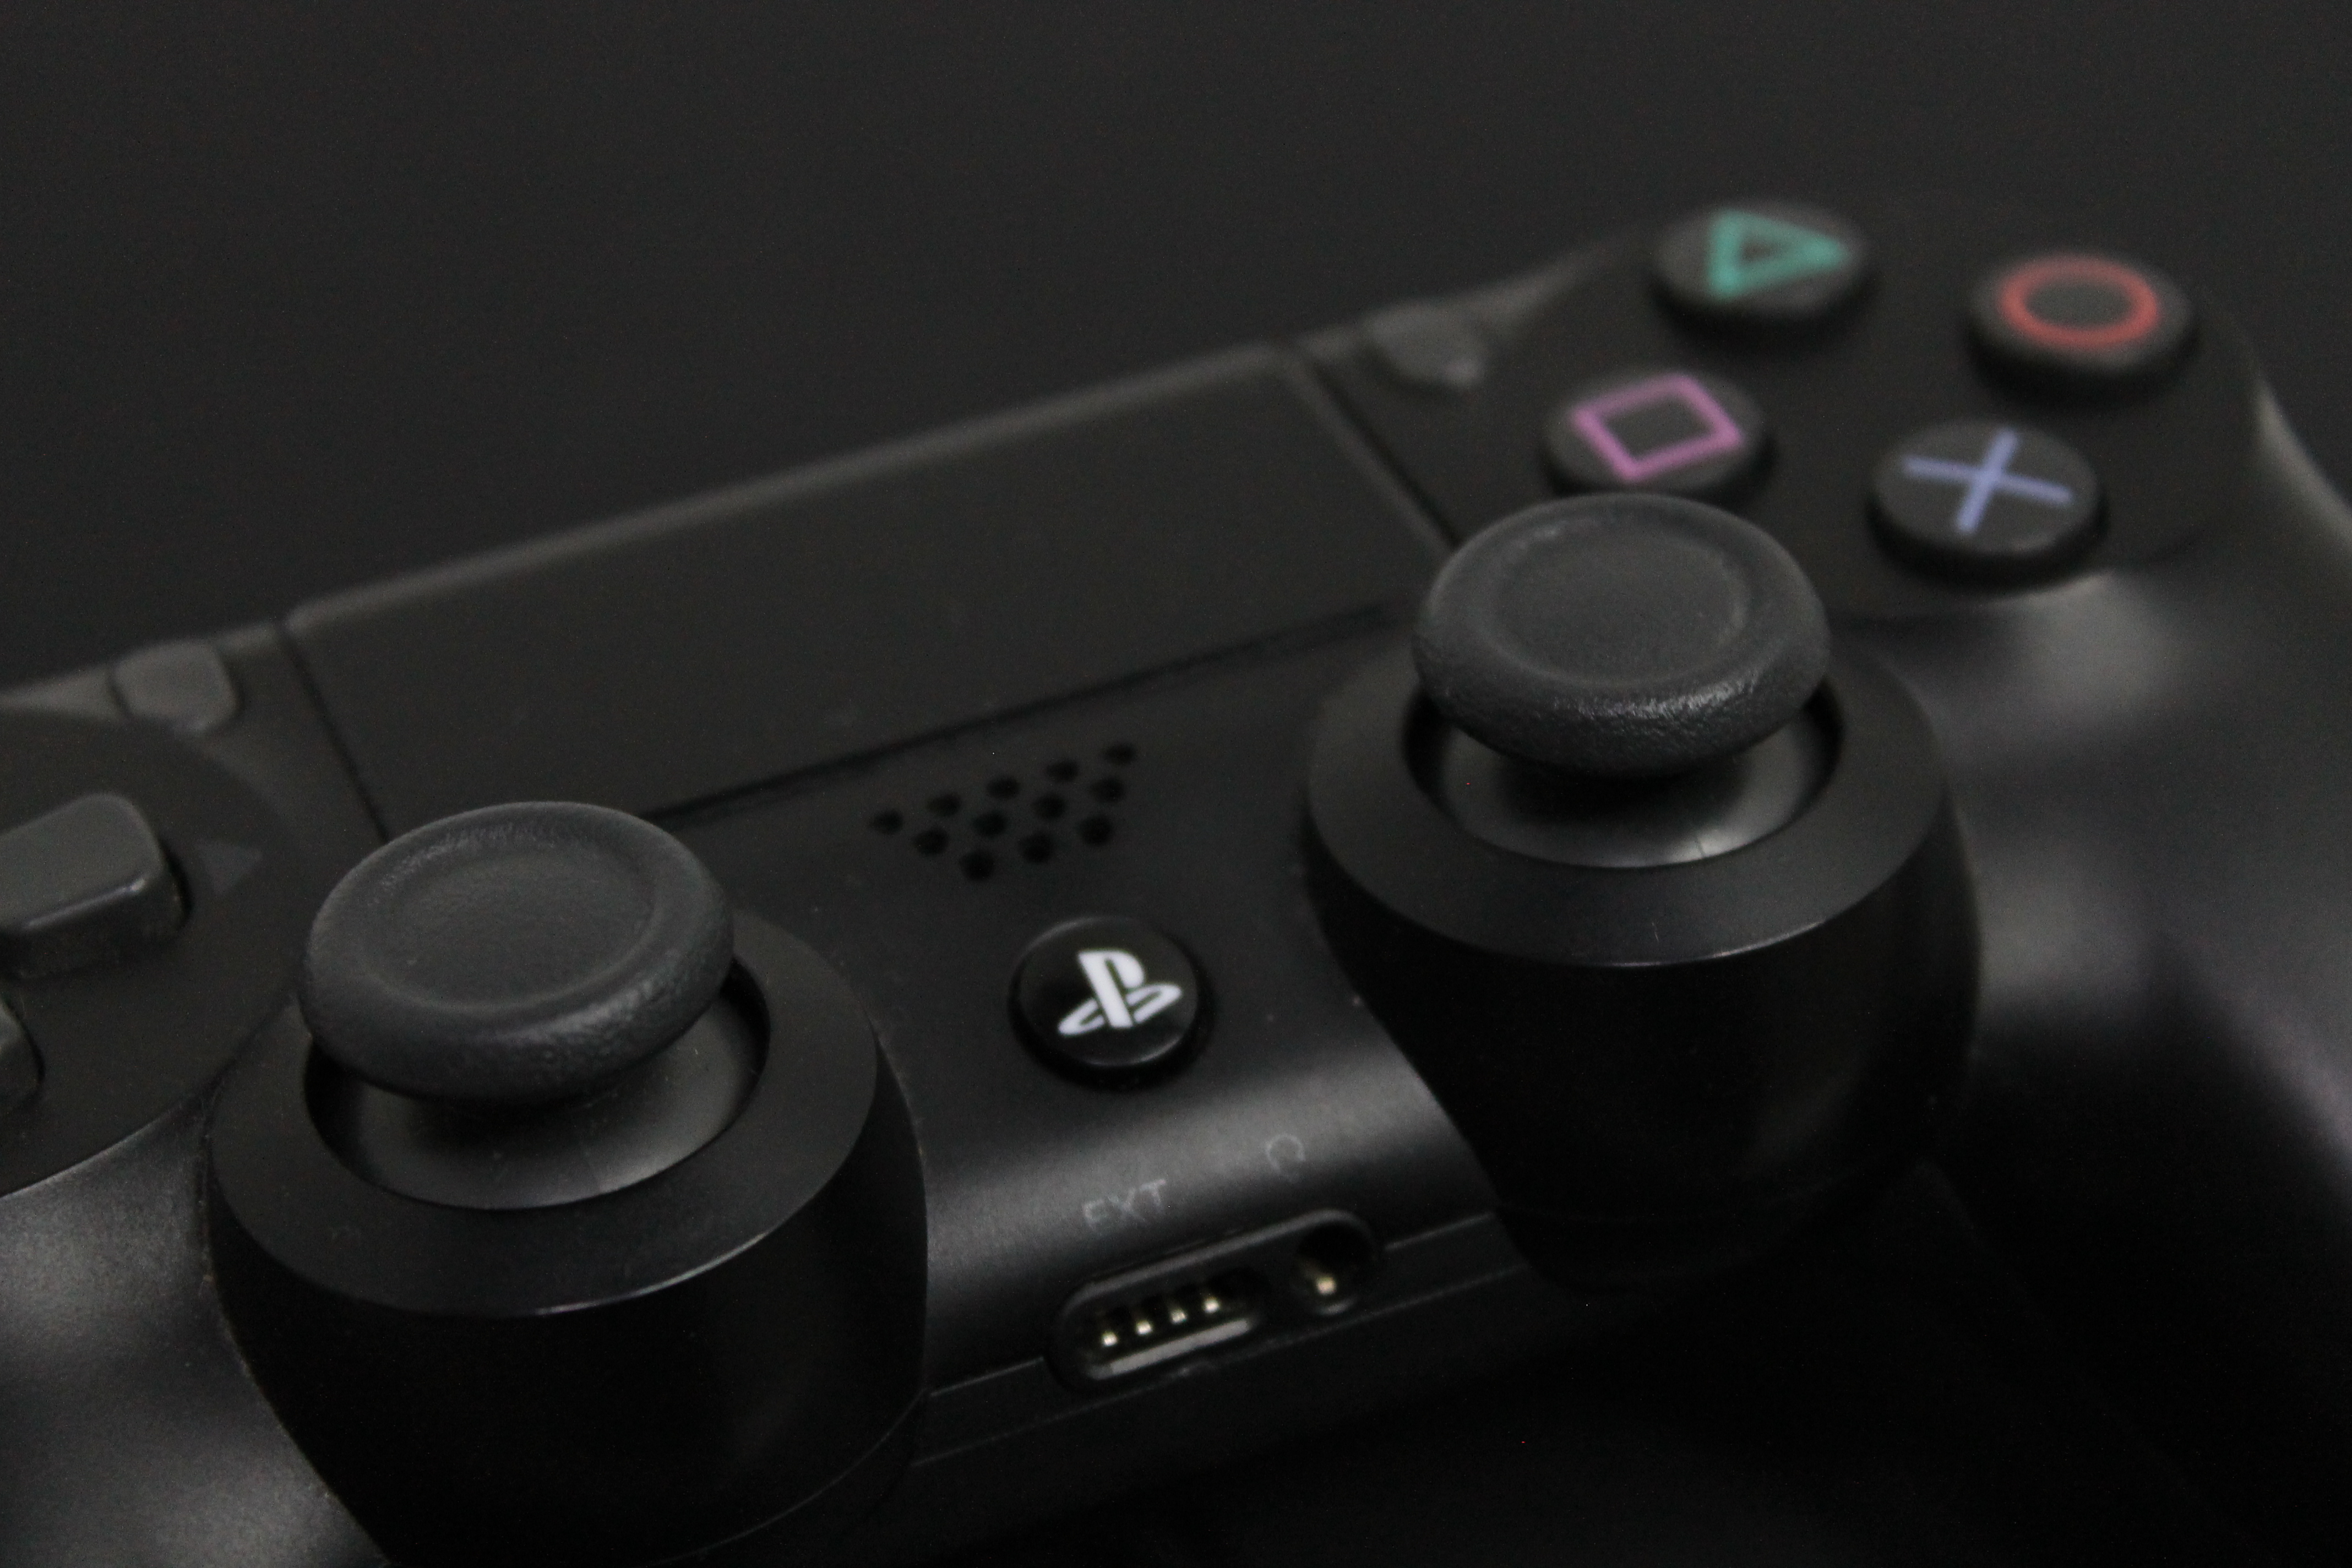
PS4 Pro, electronic device, technology, gadget, input device, black, Colorfulness, grey, game controller, joystick, playstation accessory, plastic, Video game accessory, home game console accessory, digital camera, playstation 3 accessory, peripheral, Point and shoot camera